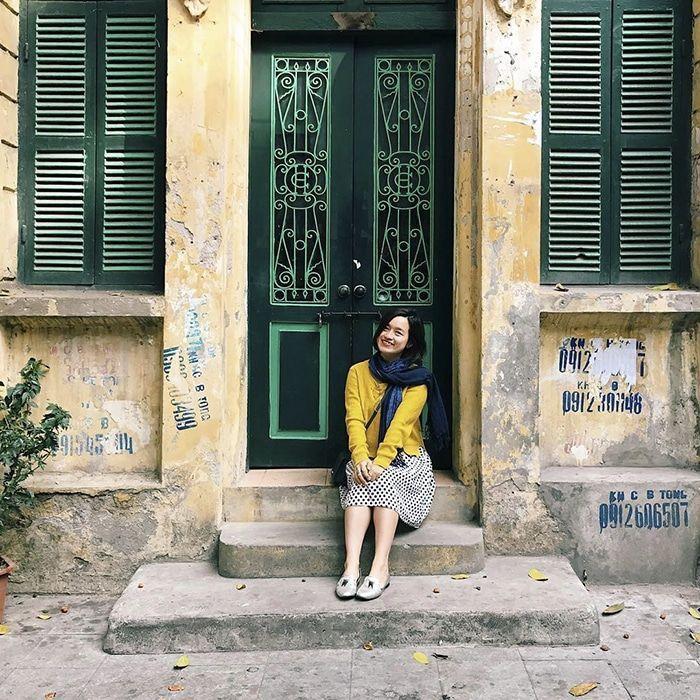
có một cô gái đang mỉm cười ở phía trước của một căn nhà